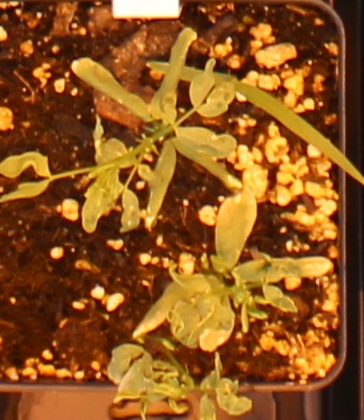
Label: Lentil